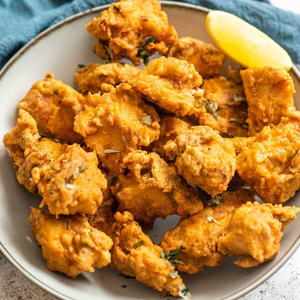
Dish: pakora